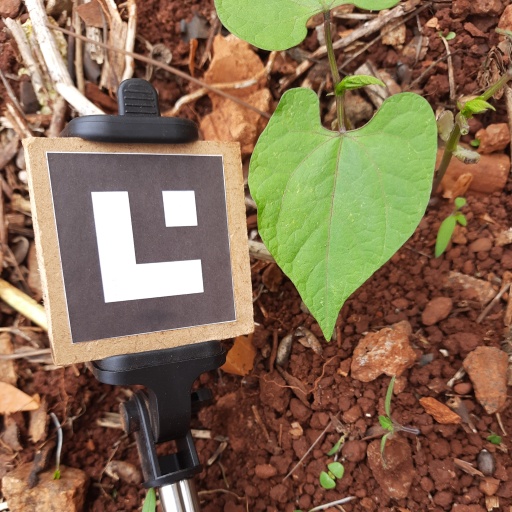
Observations: flat surface, no eating holes, under shade